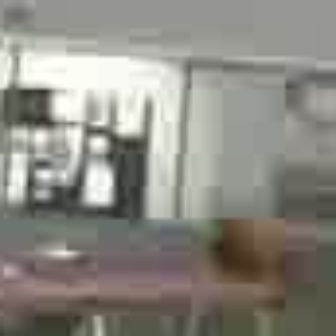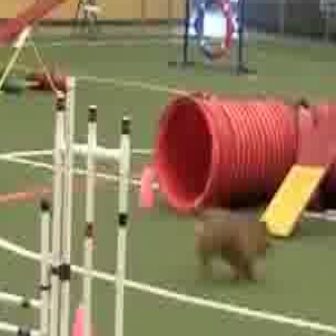
  Please identify the target specified by the bounding box [189,177,302,290] in the first image and locate it in the second image. Return the coordinates in [x_min,y_min,x_max,y_max] format.
Answer: [184,196,271,283]